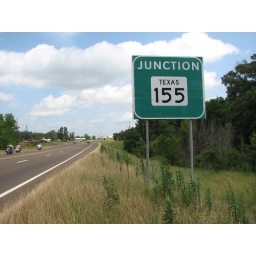
Advance junction sign for highway 155 near Gilmer, Texas.